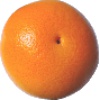
Label: Grapefruit Pink 1